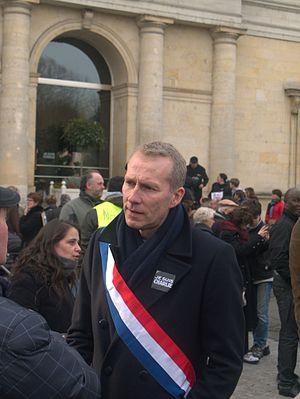
Guillaume Garot à la Marche républicaine du 11 janvier 2015, à Laval
Guillaume Garot, né le 29 mai 1966 à Laval, est un homme politique français.